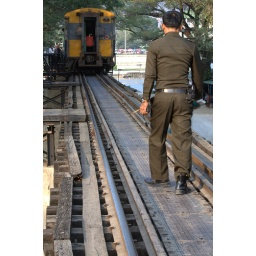
Following the train on the bridge over the Kwai river